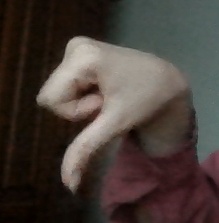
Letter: waw